Pantanos de Villa Wildlife Refuge

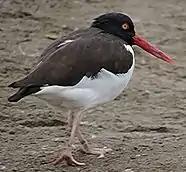
American oystercatcher at Pantanos de Villa.

Since 1977, the Municipality of Lima, through the Lima Parks Service (SERPAR), managed and protected the area.